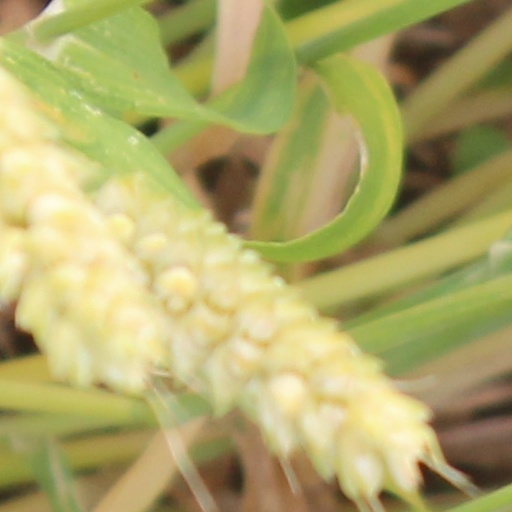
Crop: wheat